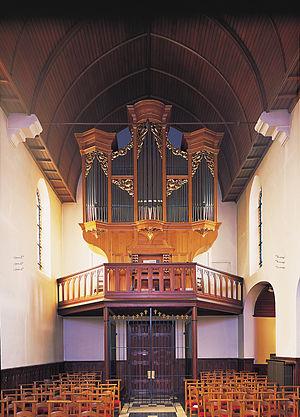
Orgue de l'Abbaye de Leffe
L’abbaye Notre-Dame de Leffe est un monastère de l’ordre des Prémontrés, situé à Leffe, un quartier de Dinant en Belgique, sur la rive droite de la Meuse. Il s'agit d'abord d'un prieuré dépendant de l'abbaye de Floreffe fondé en 1152, élevé au rang d'abbaye en 1160. Durant deux siècles, la communauté religieuse apporte l’œuvre de défrichement et la civilisation, et connait en retour, du fait des seigneurs, la prospérité.